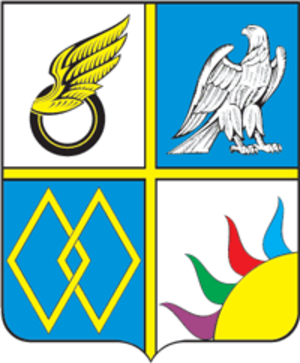
Likino-Douliovo est une ville de l'oblast de Moscou, en Russie, dans le raïon Orekhovo-Zouïevski. Sa population s'élevait à 30 683 habitants en 2014.